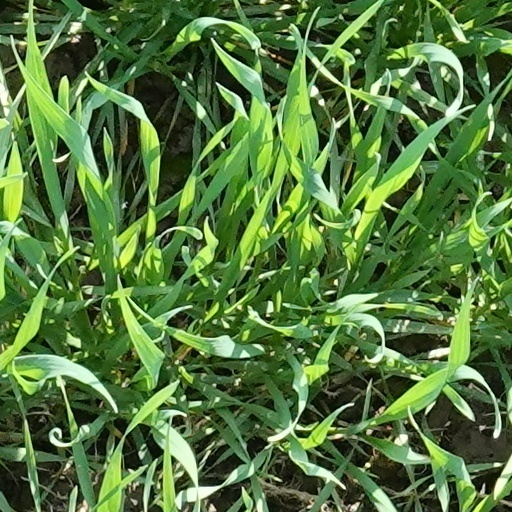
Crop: wheat